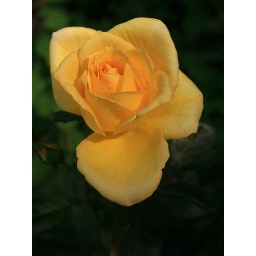
This single yellow rose stood out high above the other flowers, at our School flont yard